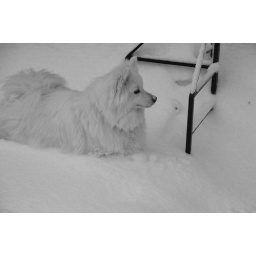
he loves the snow, it's hard to get him back in the house when he's rolling around in the white stuff